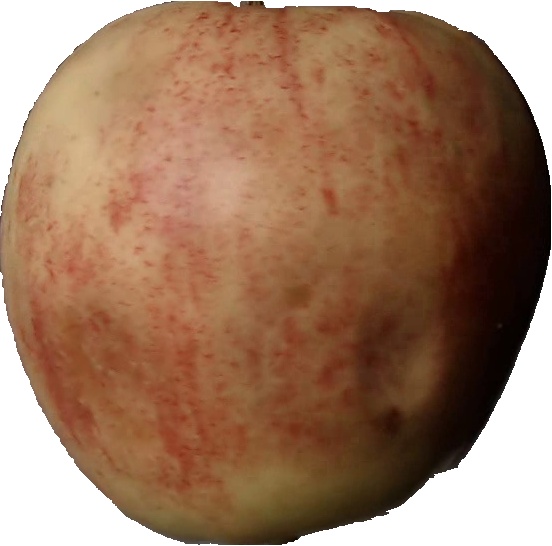
Label: apple_red_3